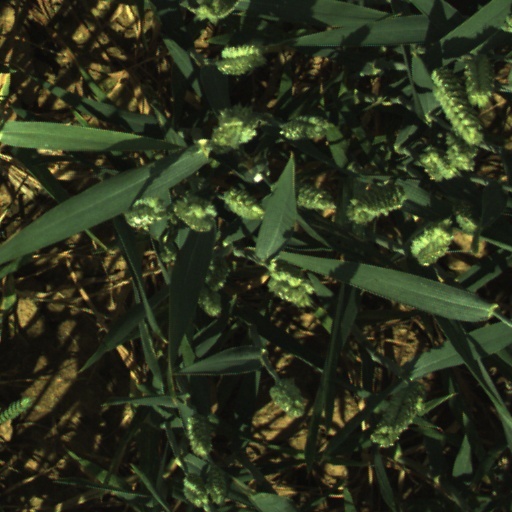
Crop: wheat